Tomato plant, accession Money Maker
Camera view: vertical (180 deg); turntable rotation: 30 degrees
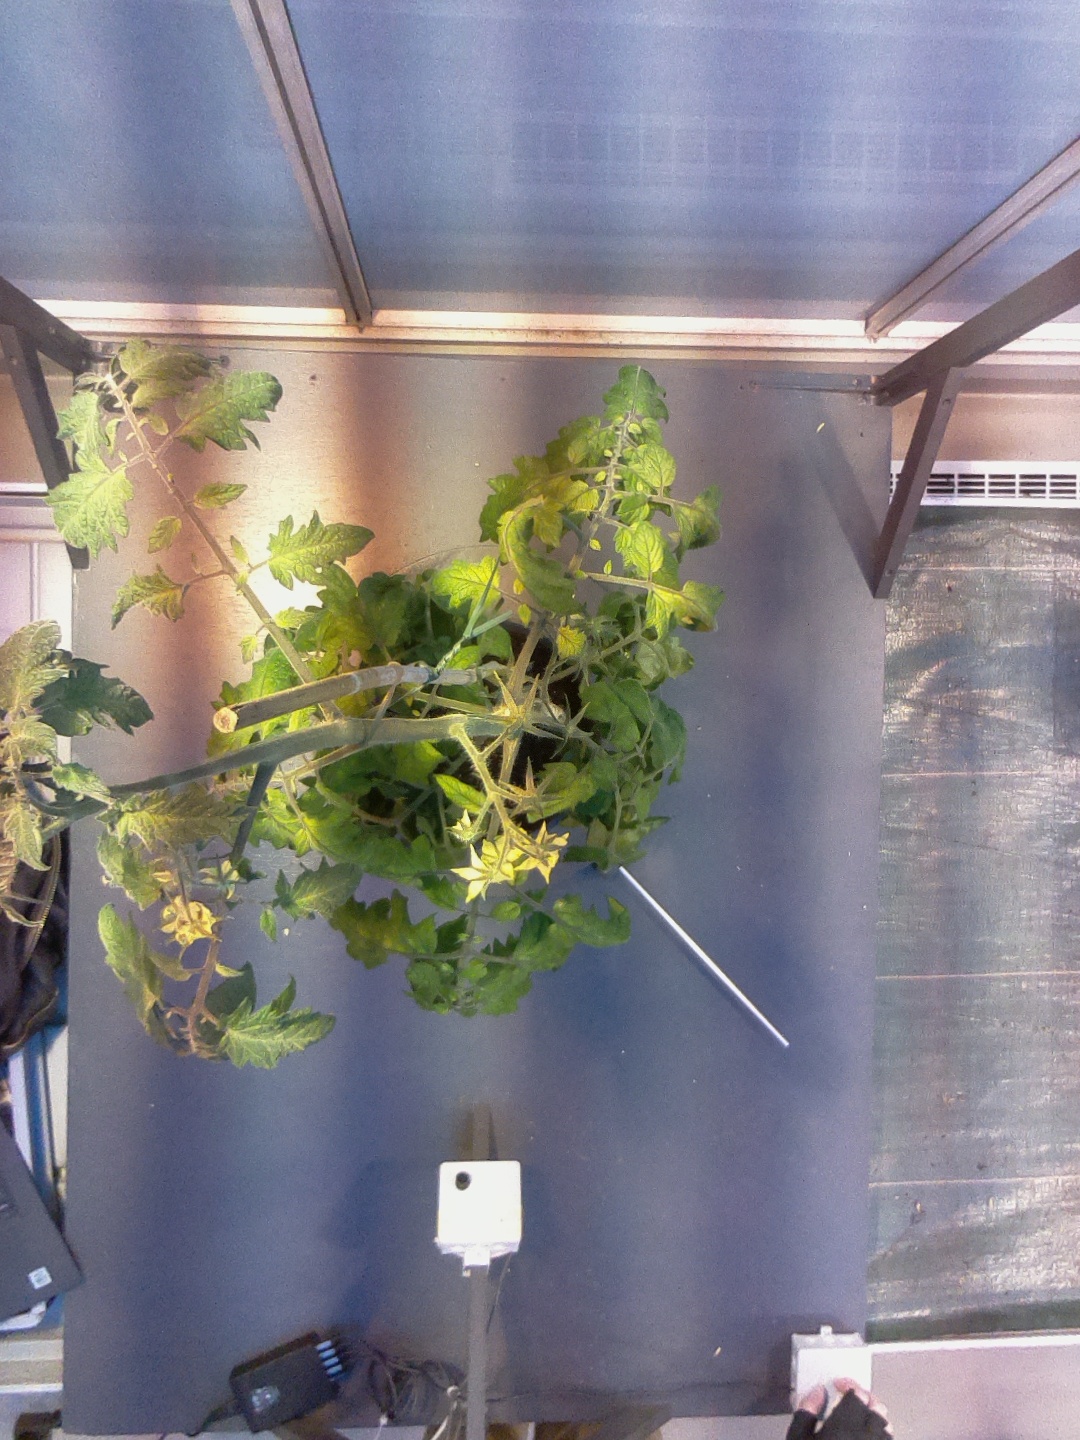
BBCH growth stage 71: 10%-20% of final fruit size